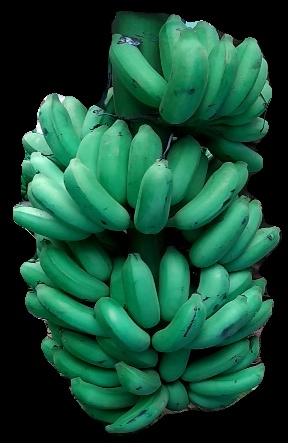
Variety: elakki-bale
Grade: grade1